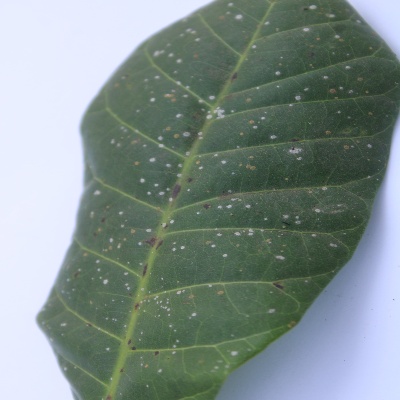
Crop: Cashew
Condition: red rust